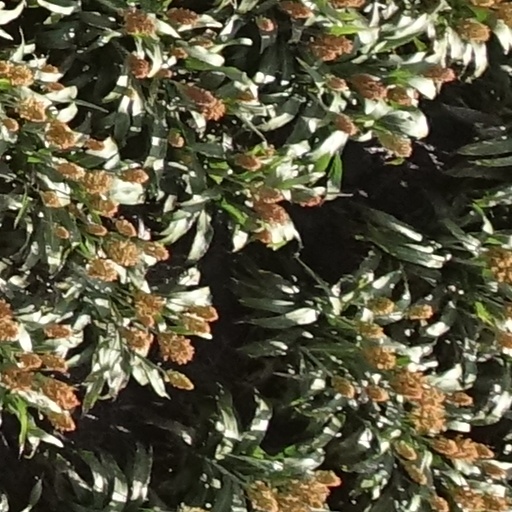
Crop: sorghum